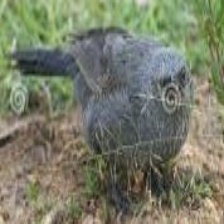
Species: APOSTLEBIRD
Scientific name: STRUTHIDEA CINEREA